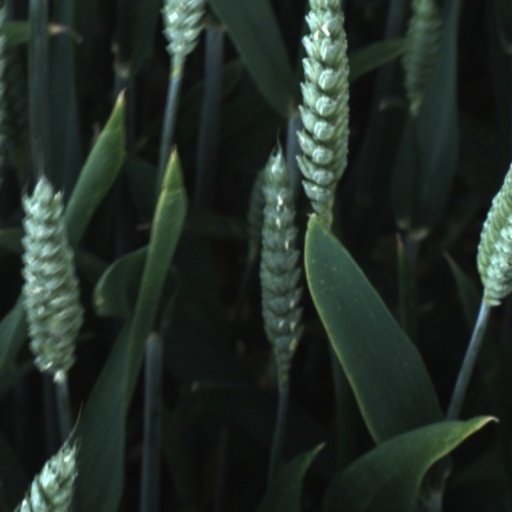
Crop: wheat